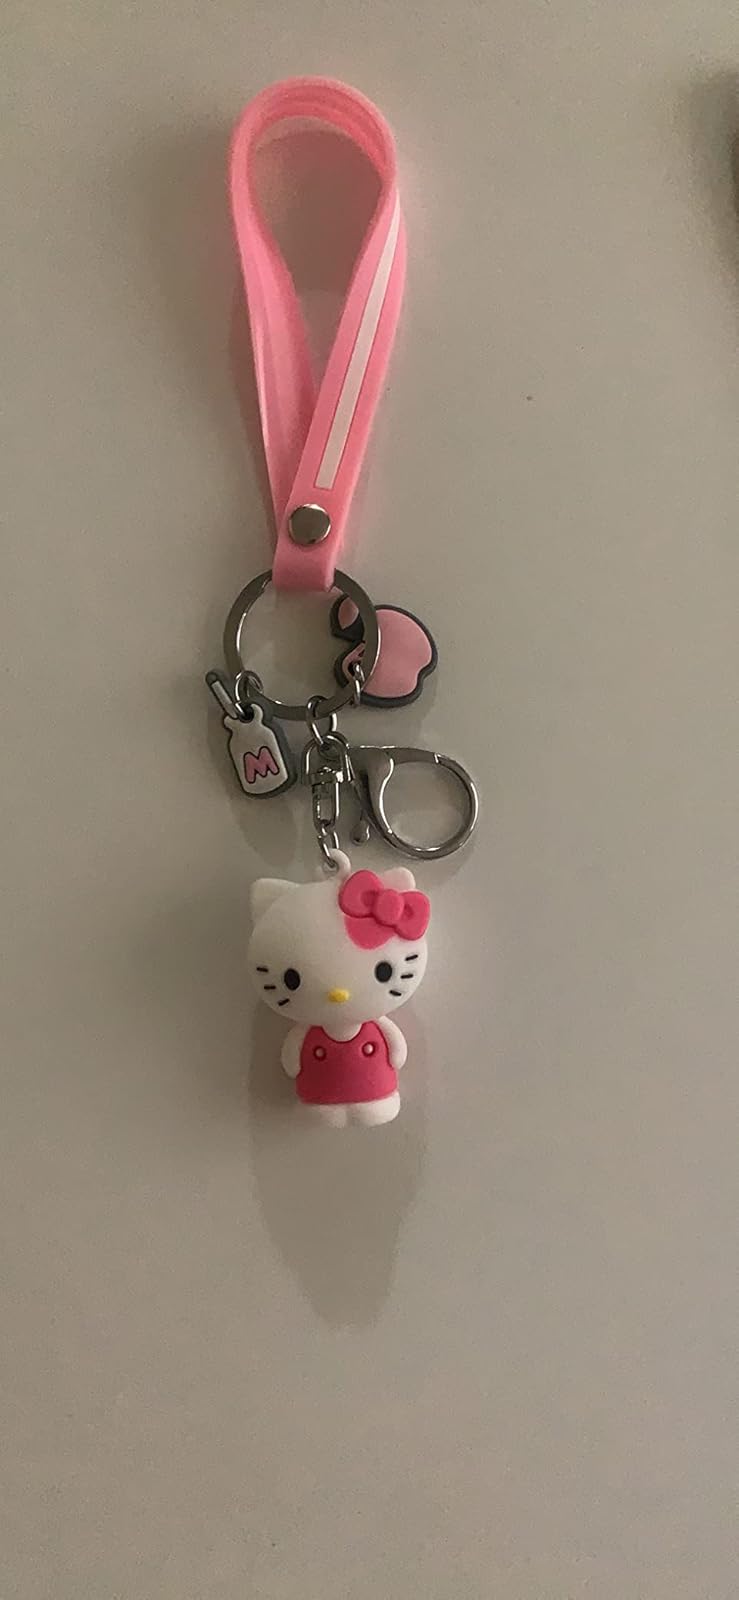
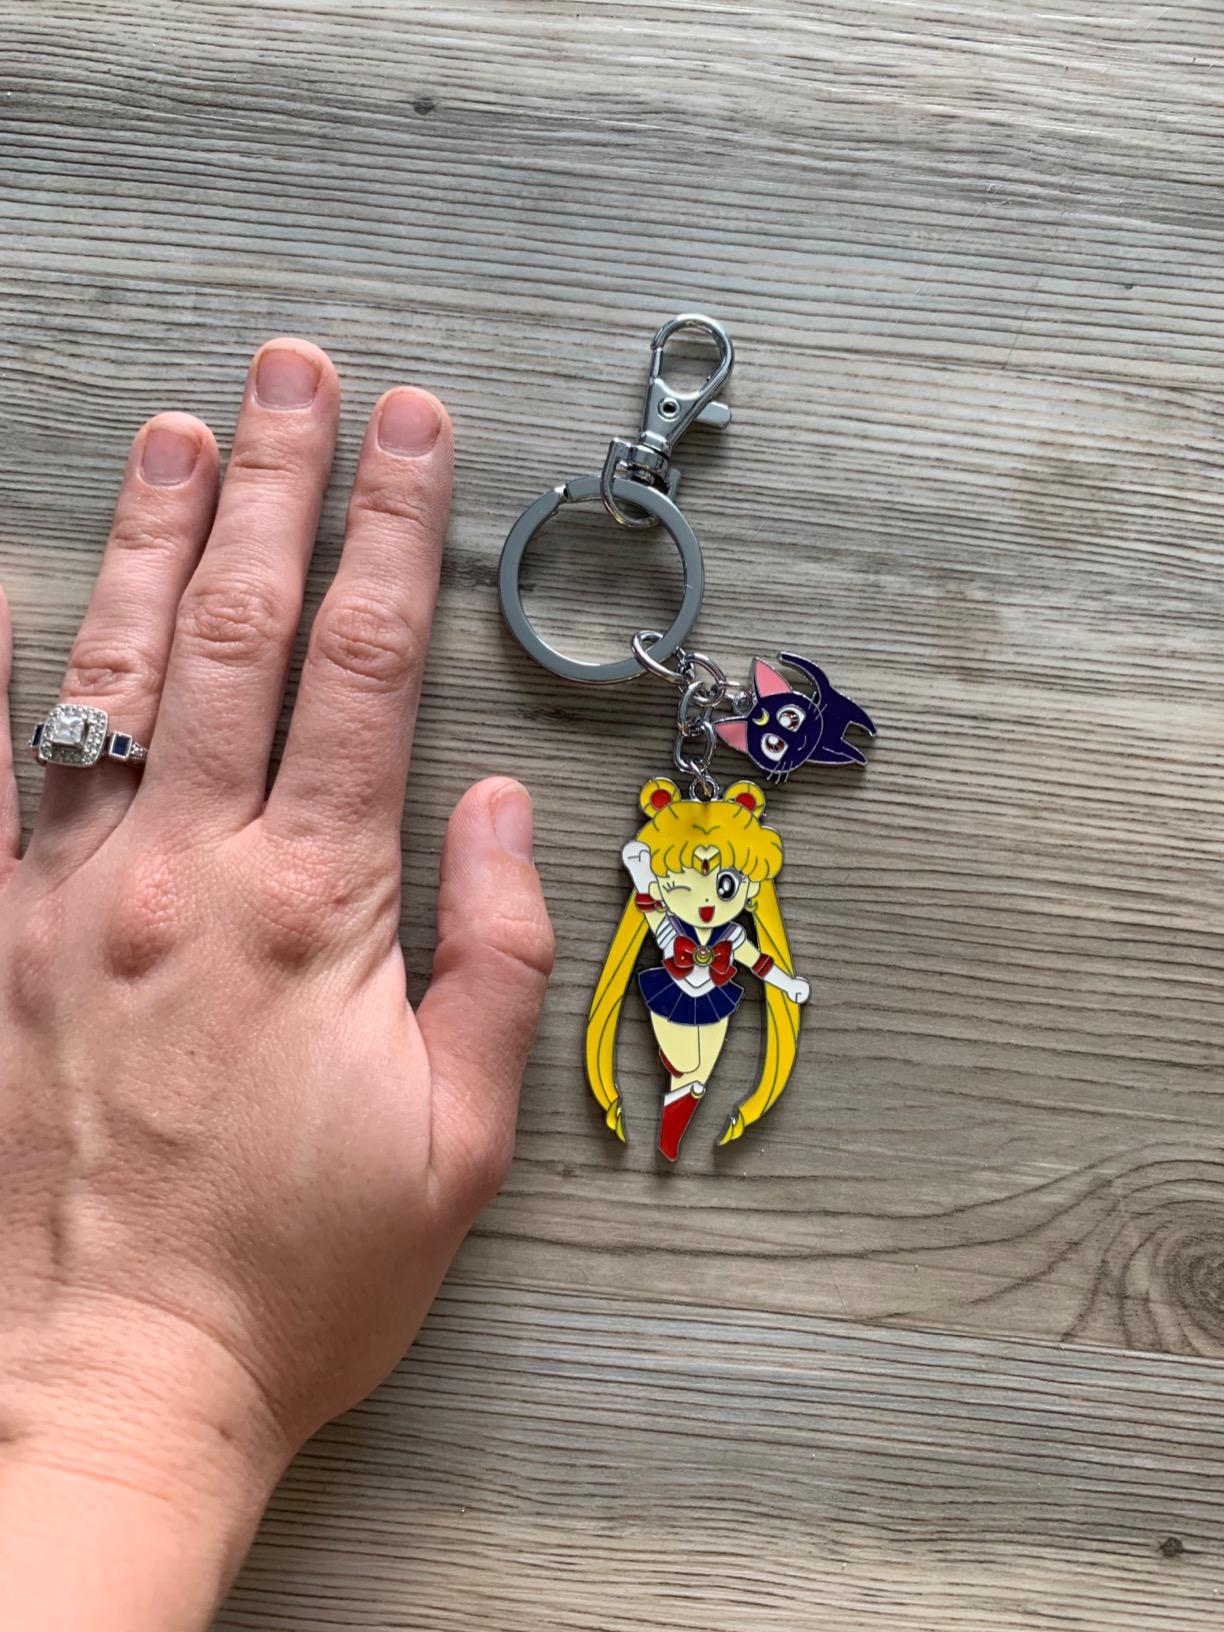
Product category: accessories_keychain
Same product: no